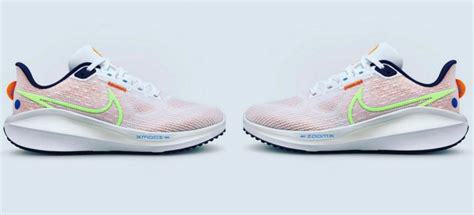
Brand: Nike
Model: Vomero 17